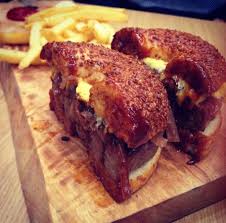
Yemek: simit